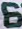
Number: 6